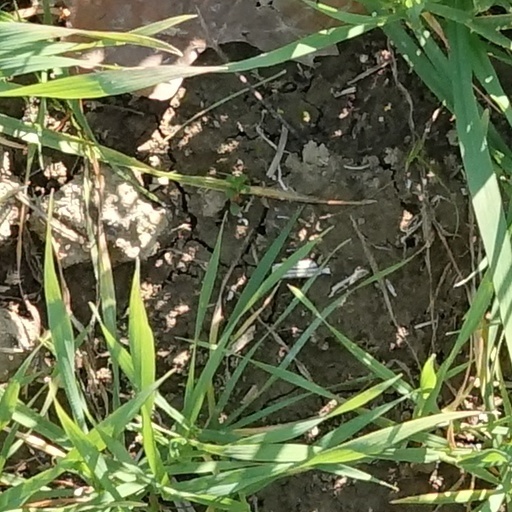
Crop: wheat